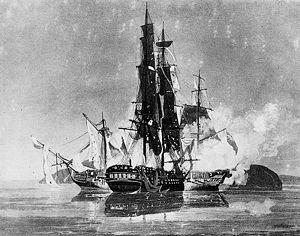
Capture de l'Étoile par l'Hebrus - 26 mars 1814